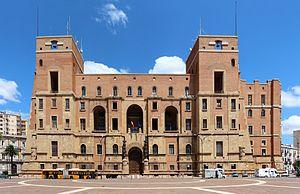
Tarente est une ville italienne d'environ 195 000 habitants, chef-lieu de la province du même nom dans les Pouilles.